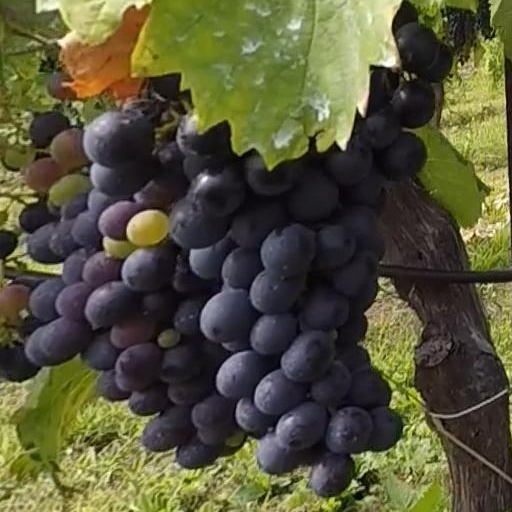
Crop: grape